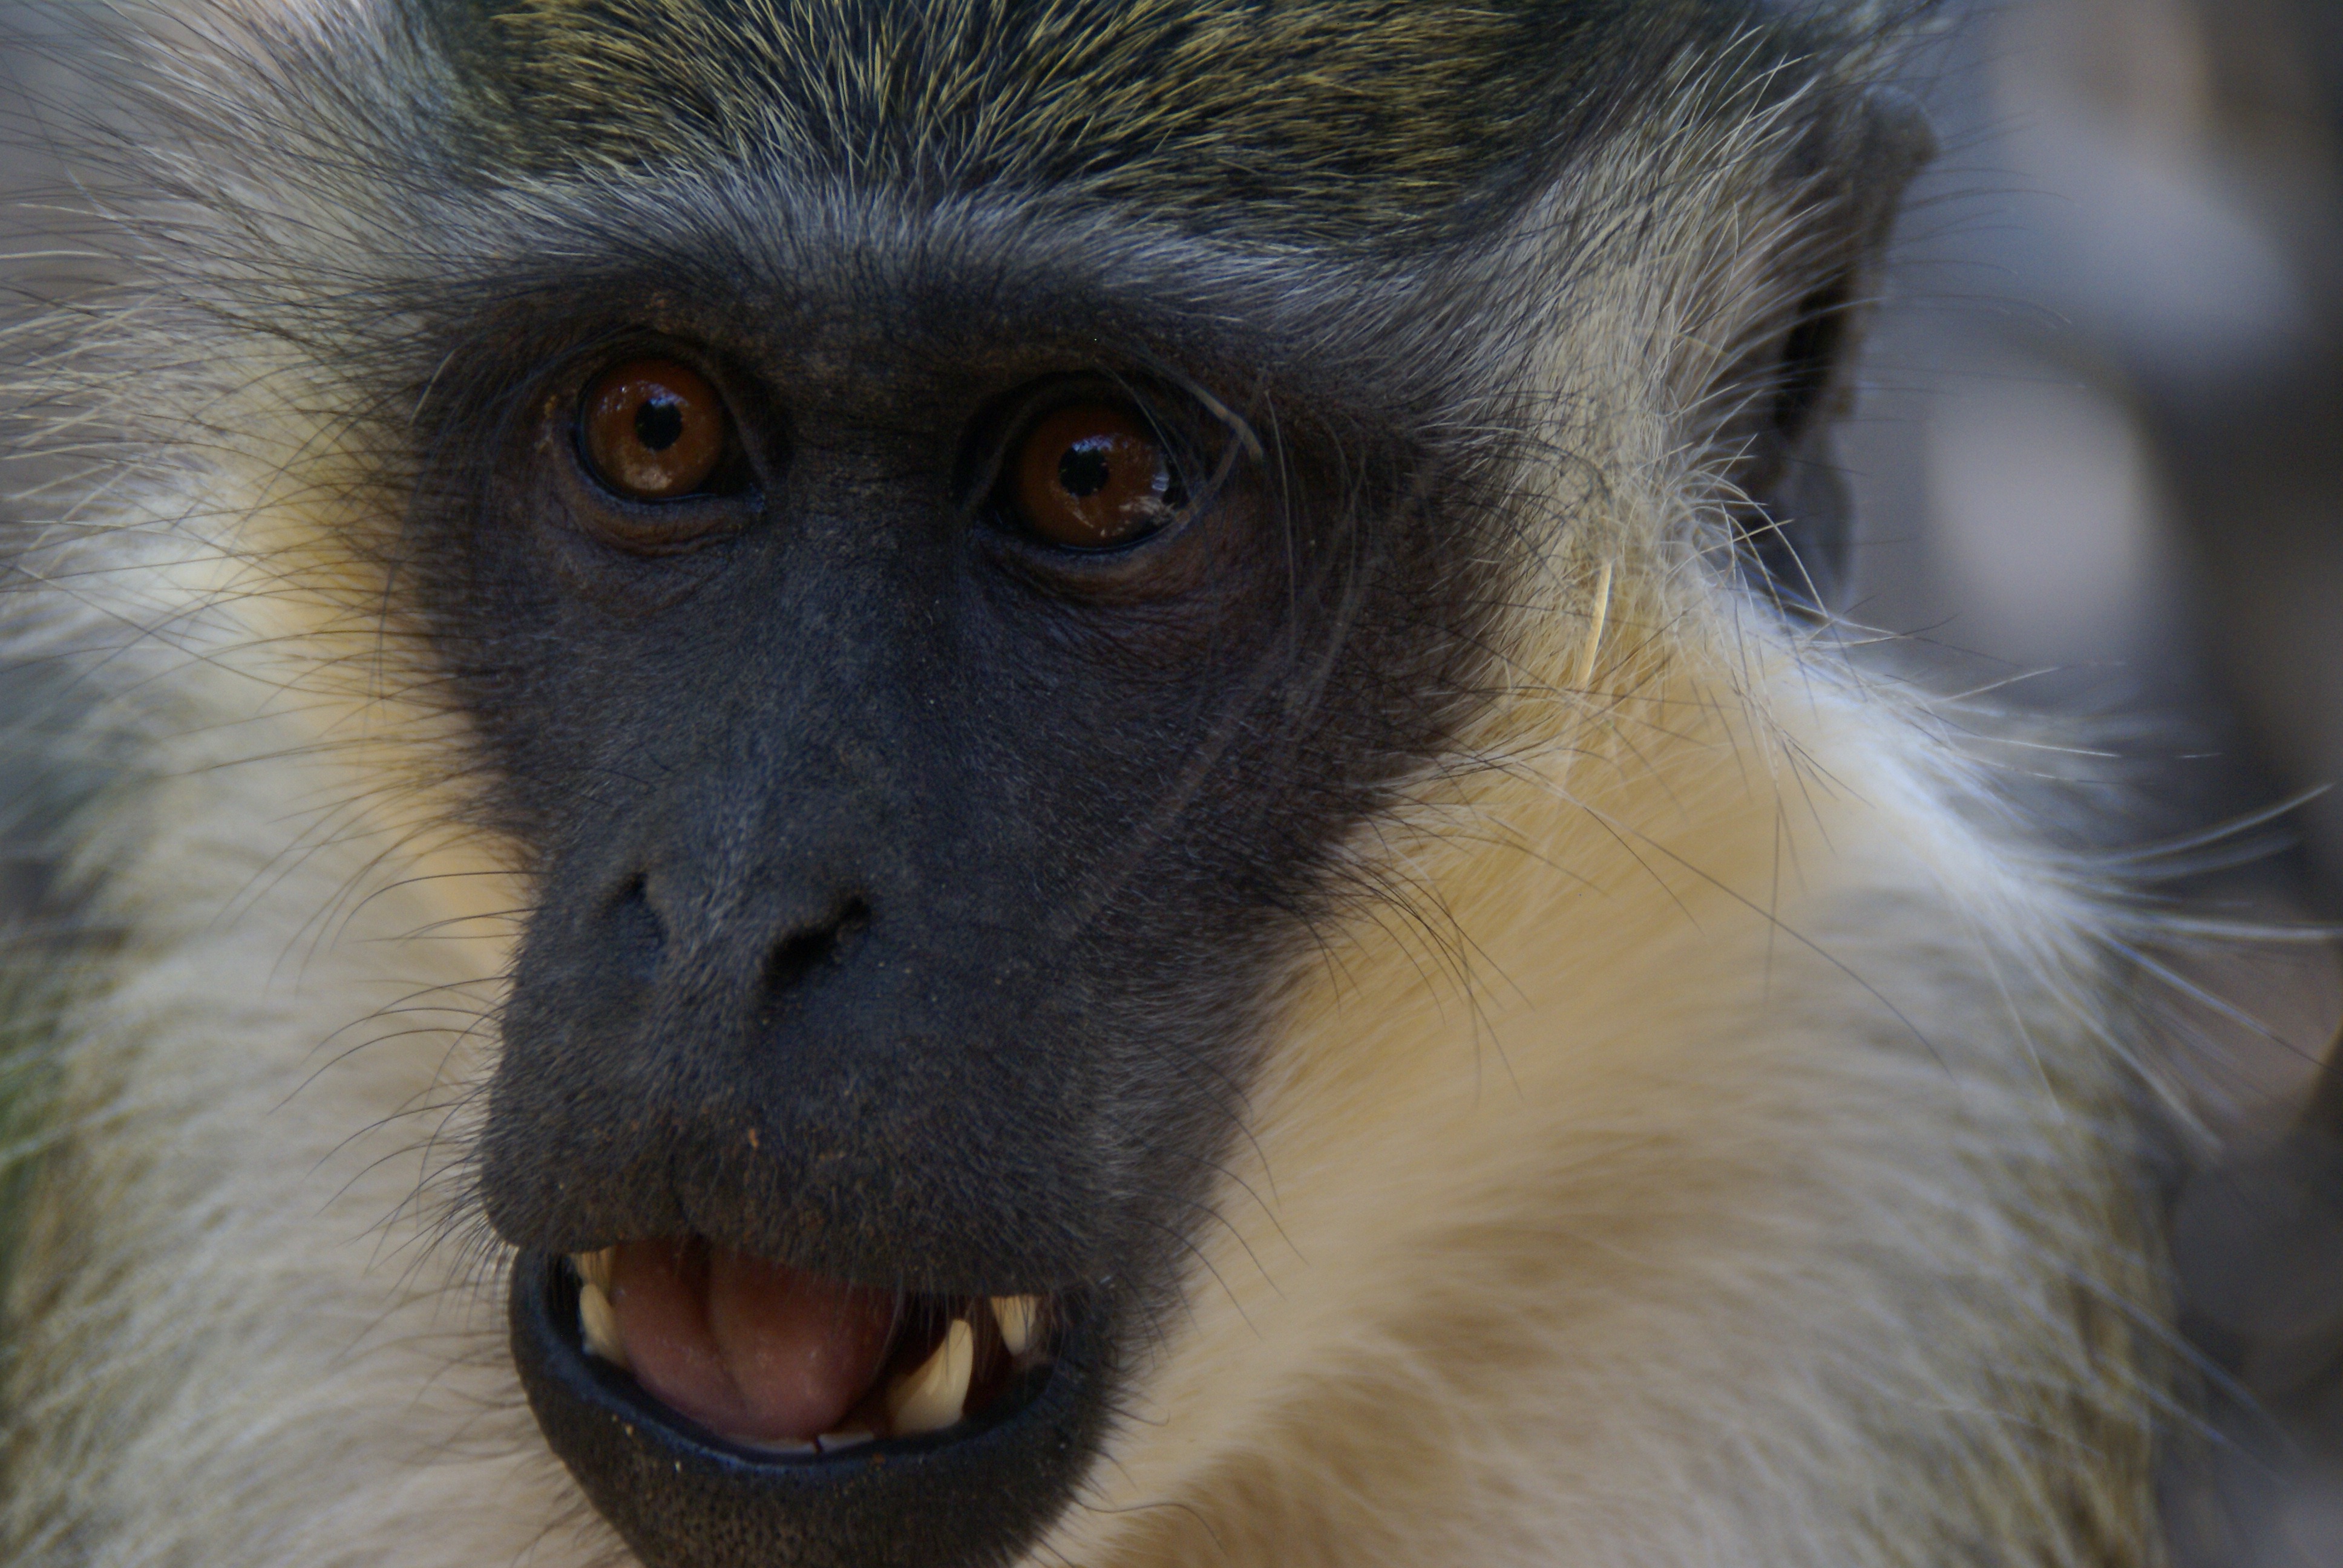
nature, wildlife, africa, mammal, monkey, fauna, primate, drill, close up, nose, whiskers, baboon, animals, vertebrate, macaque, old world monkey, gambia